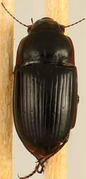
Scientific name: Euryderus grossus
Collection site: Central Plains Experimental Range NEON (CPER), plot CPER_003